2019 NASCAR Pinty's Series

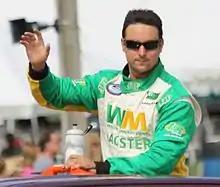
Andrew Ranger, the 2019 champion

The 2019 NASCAR Pinty's Series is the thirteenth season of the Pinty's Series, the national stock car racing series in Canada sanctioned by NASCAR. It began with the Clarington 200 at Canadian Tire Motorsport Park on 19 May and concluded with the Pinty's Fall Brawl at Jukasa Motor Speedway on 28 September.